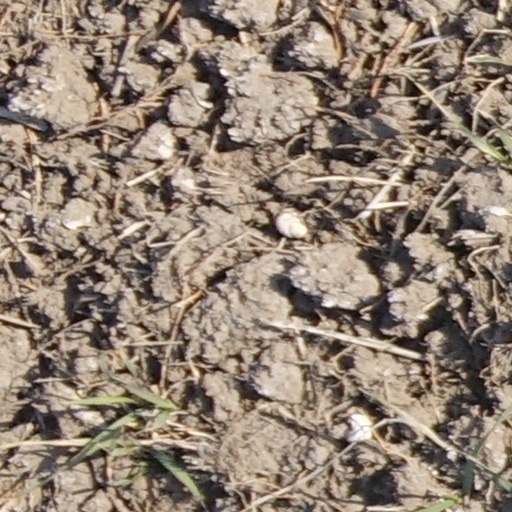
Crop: wheat